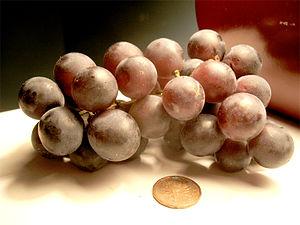
Les raisins Coronation sont une variété de raisins bleus, sans pépins, élaborée par Agriculture Canada à Summerland, en Colombie-Britannique en 1978.